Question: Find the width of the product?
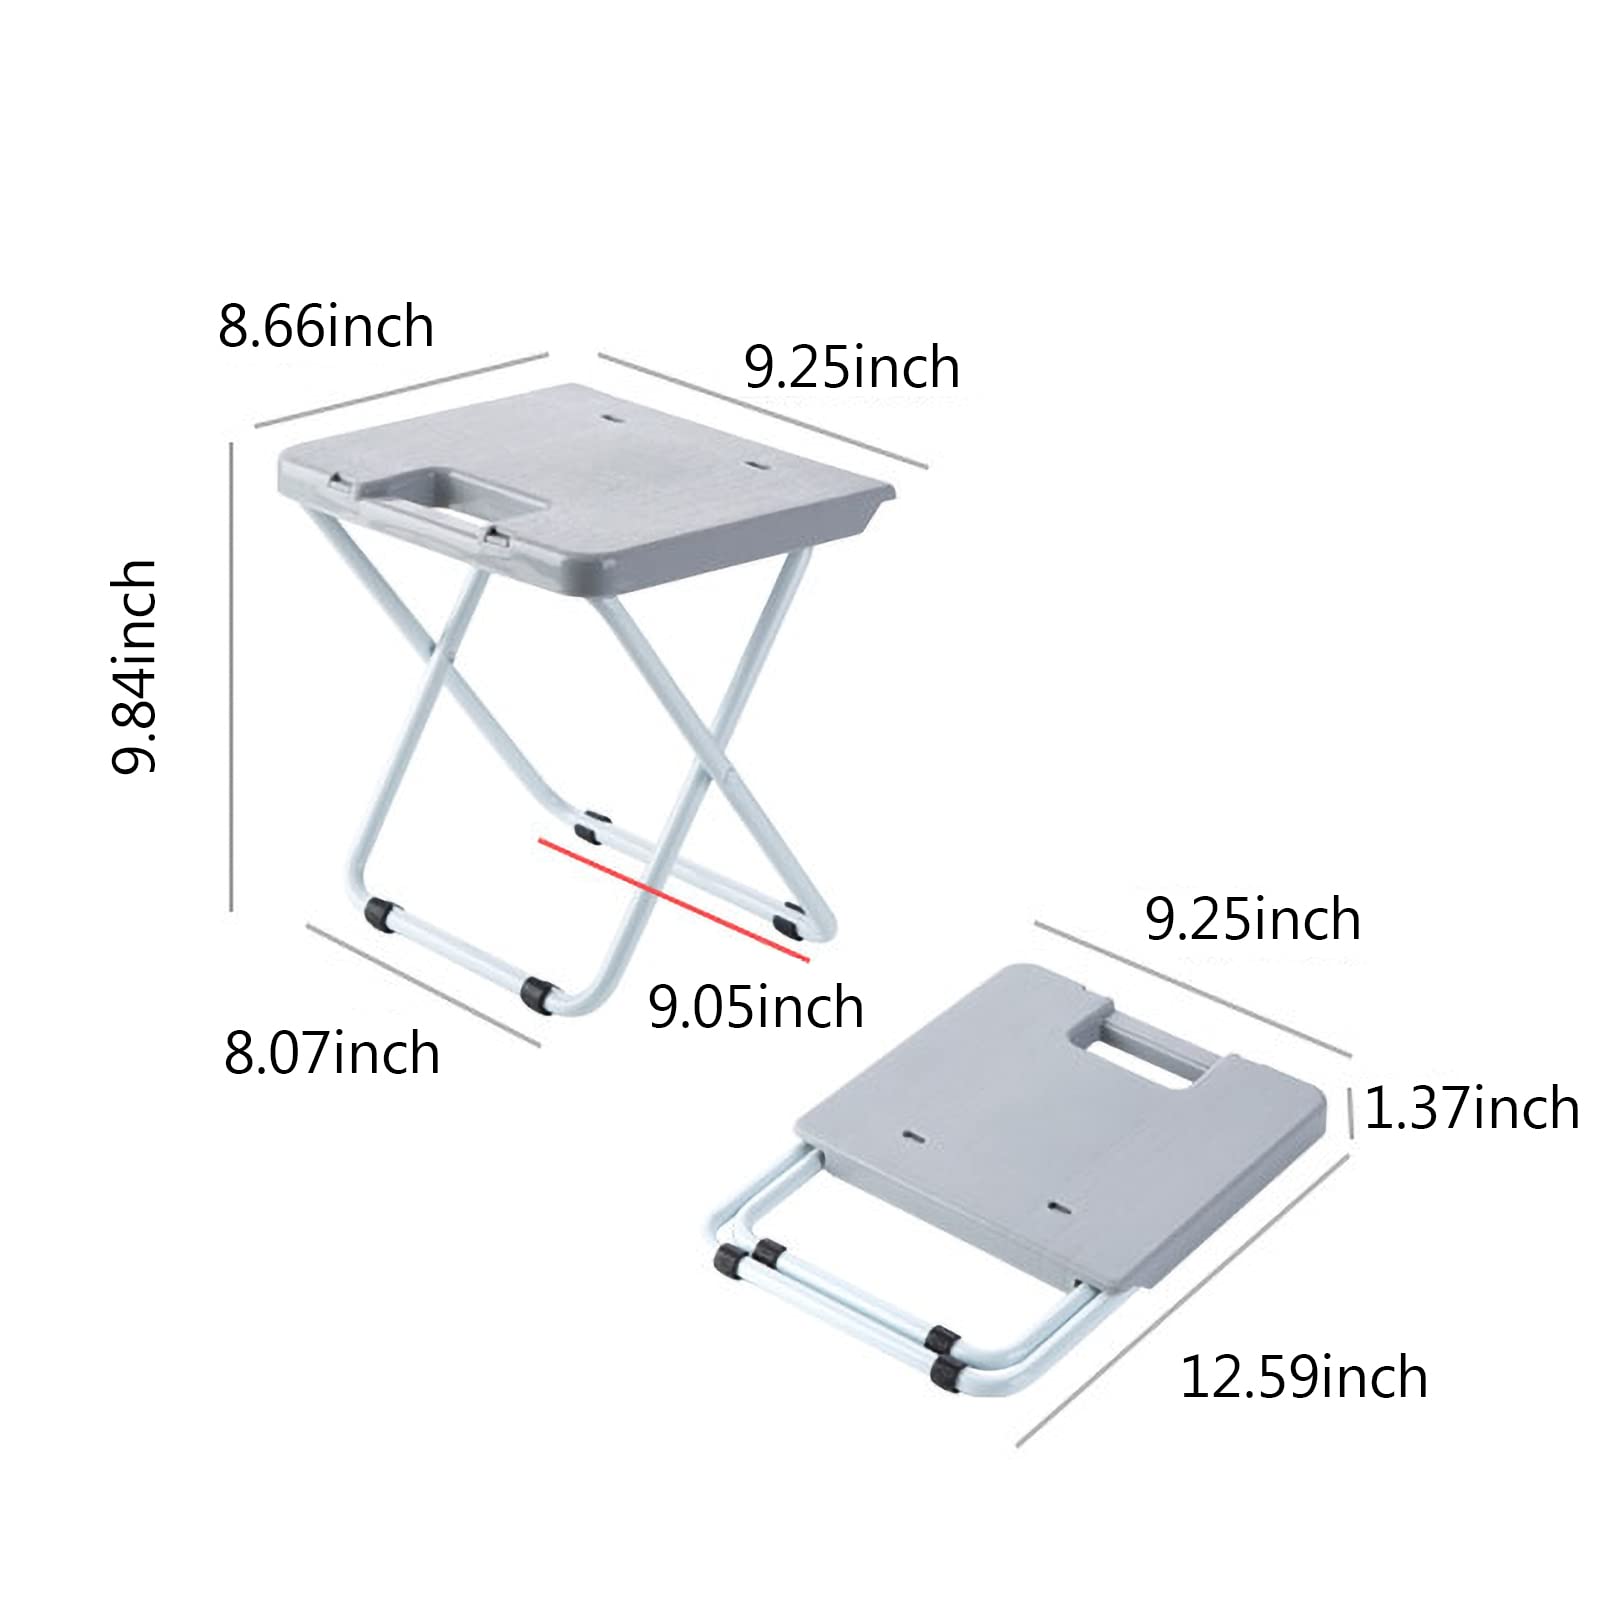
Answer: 9.25 inch